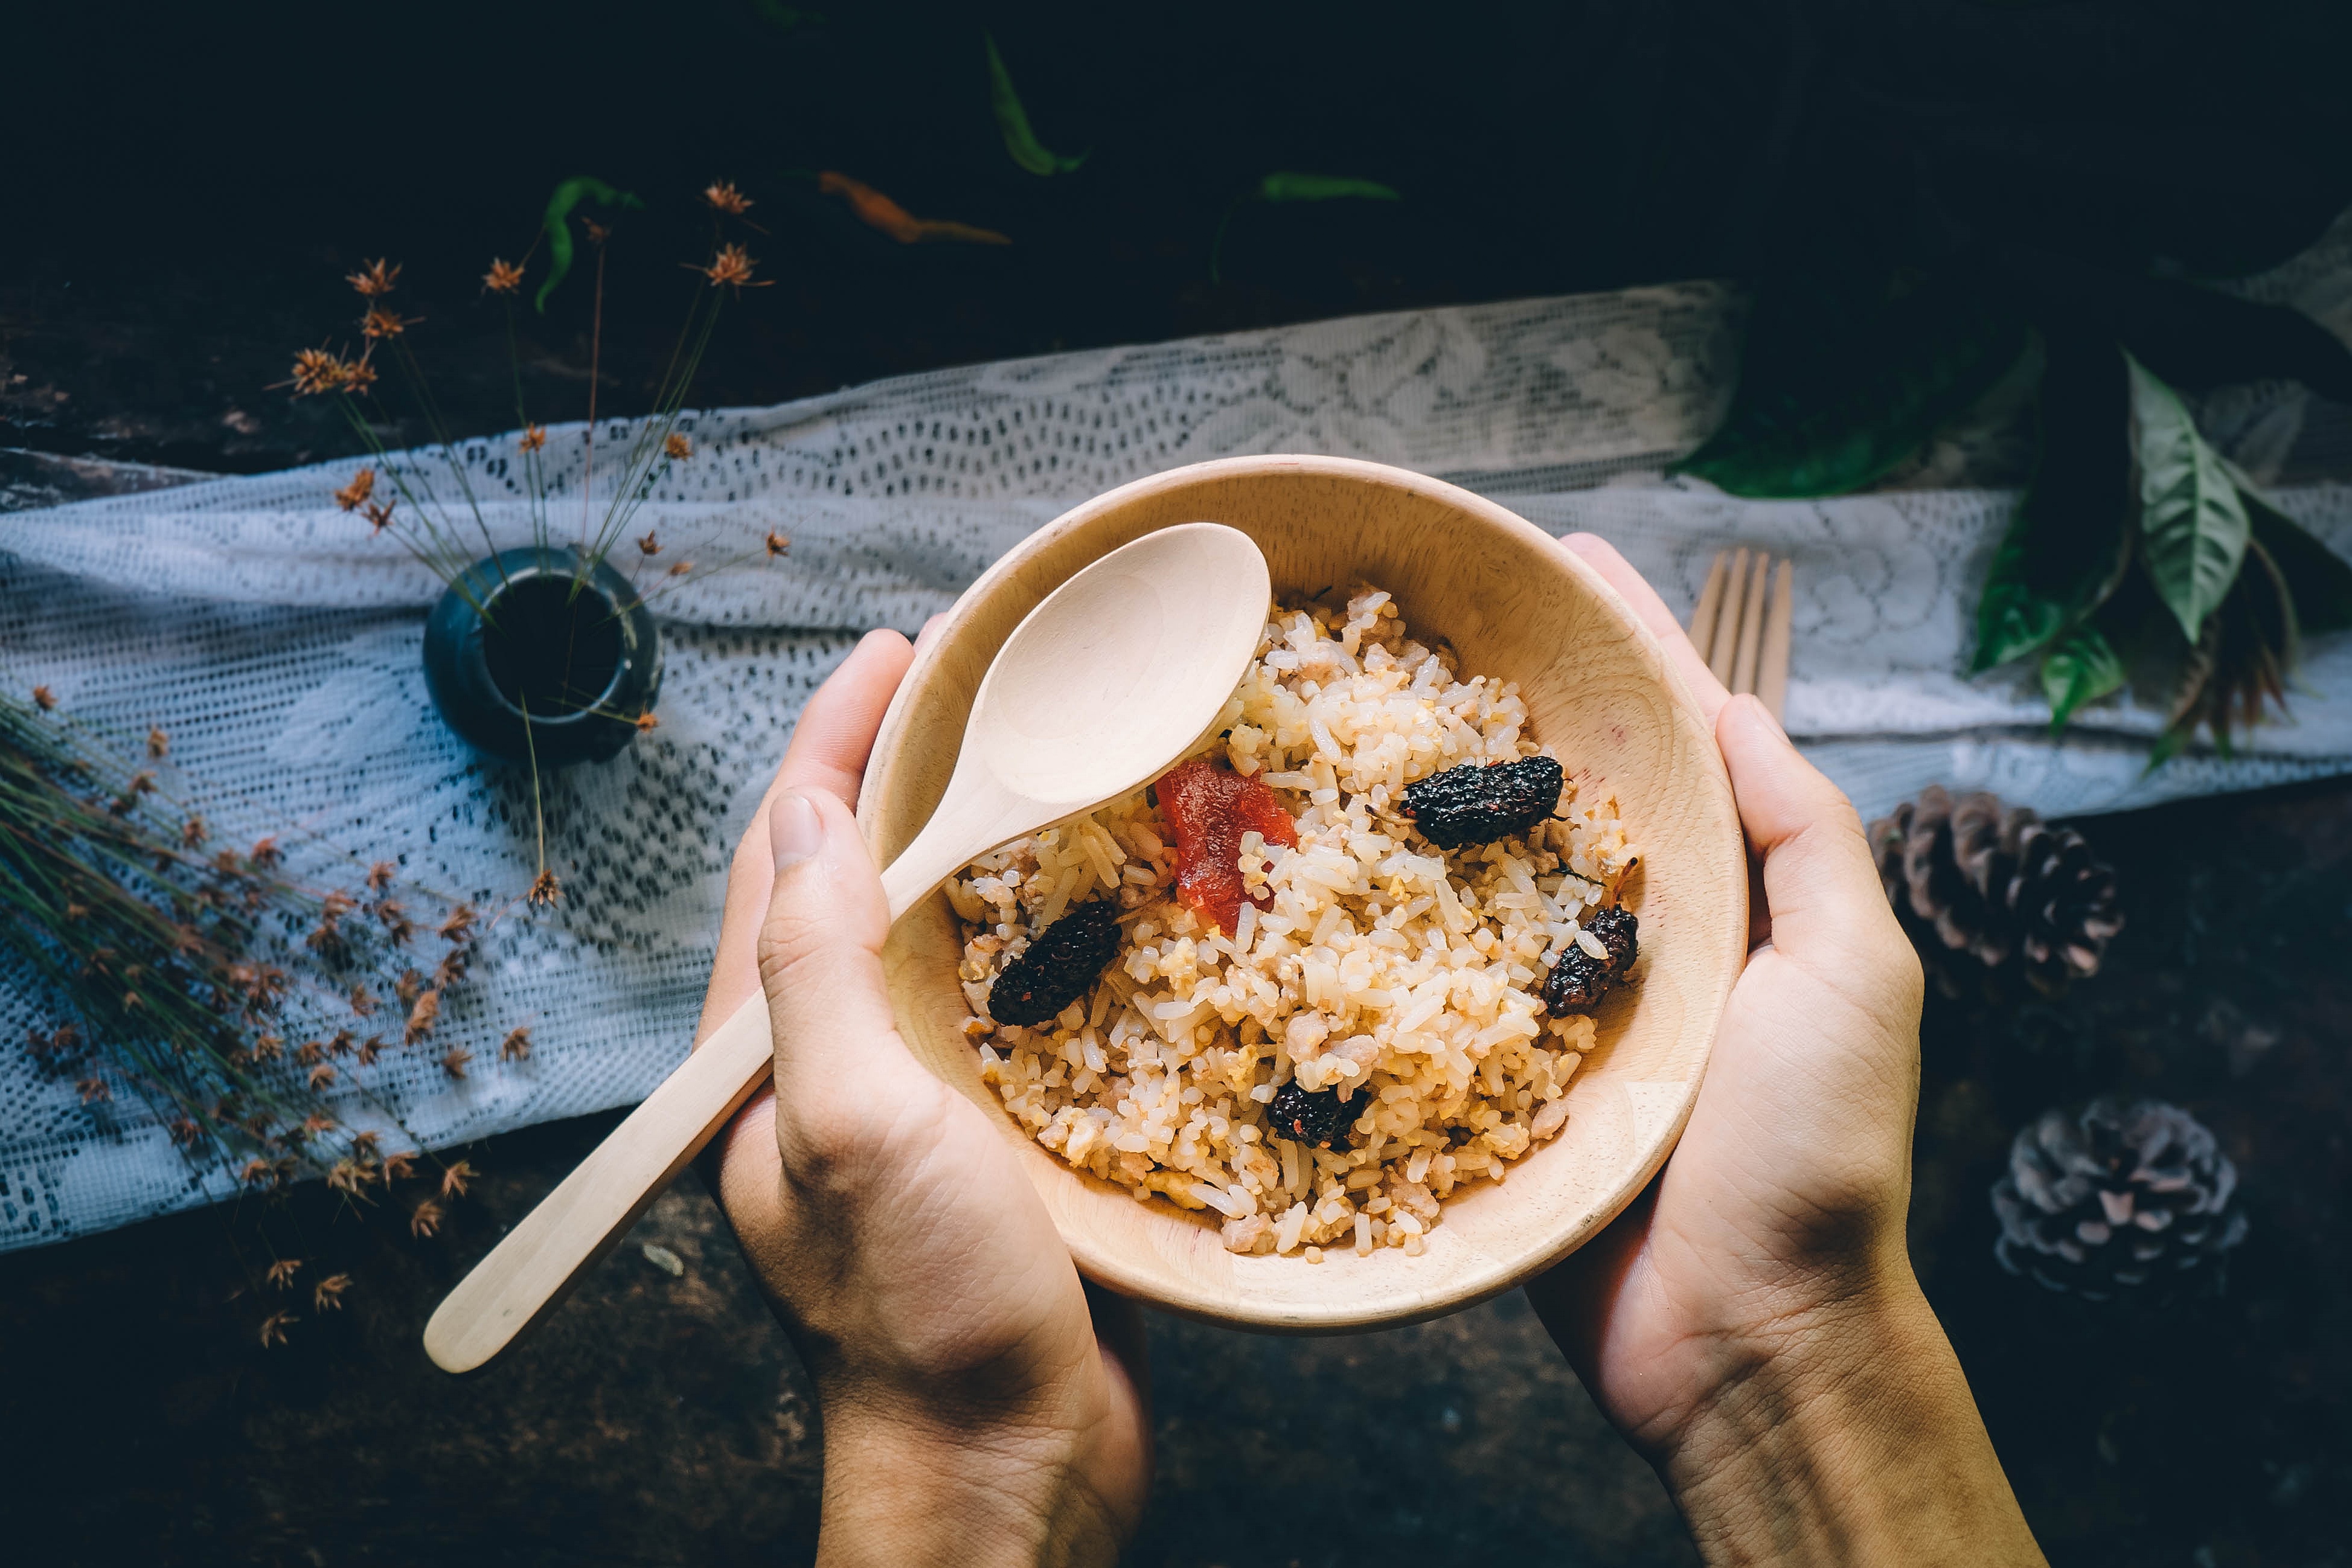
dish, meal, food, produce, cuisine, sense